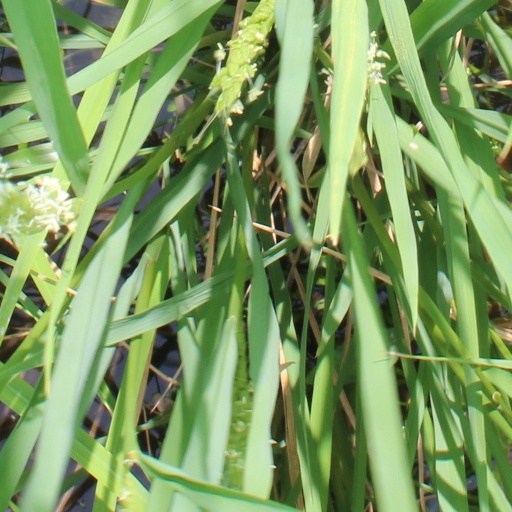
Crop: rice